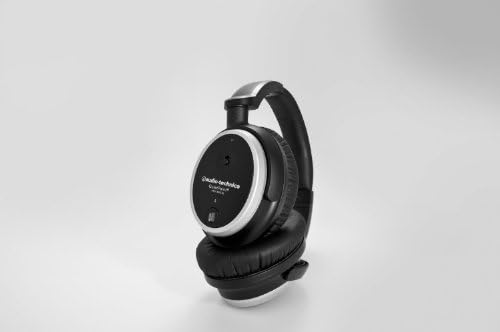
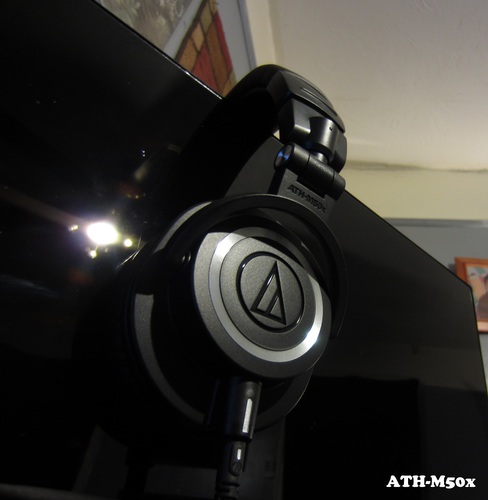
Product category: headphones
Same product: no